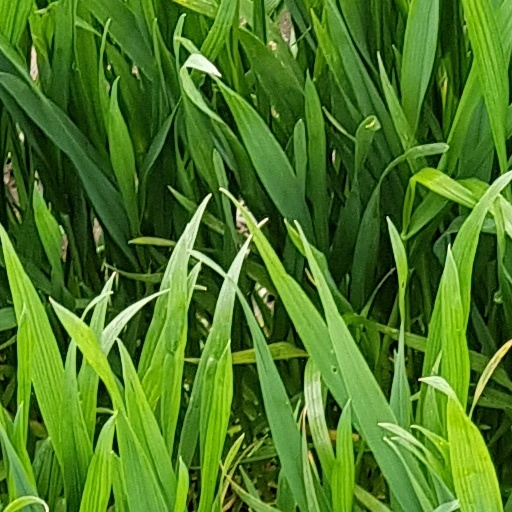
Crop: wheat